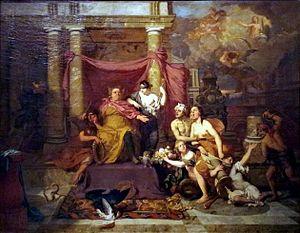
Le rasoir de Hanlon est une règle de raisonnement permettant d'éliminer des hypothèses. Formulée en 1980 par le programmeur américain Robert J. Hanlon, cette règle s'énonce de la manière suivante : « Ne jamais attribuer à la malveillance ce que la bêtise suffit à expliquer ». L'attribution à Hanlon a été mise en question dans un premier temps, certains auteurs y voyant plutôt une corruption du nom de Robert A. Heinlein, l'auteur d'une considération assez proche. La règle tire son nom du rasoir d'Ockham, qui pose un principe de simplicité, tant au niveau métaphysique, en recommandant de ne pas multiplier les conjectures sur les entités, qu'au niveau méthodologique, en recommandant de ne pas multiplier les hypothèses. Elle revient donc à considérer soit qu'il est plus simple et donc plus plausible de supposer la bêtise plutôt que la malveillance, la première étant plus vraisemblable en général, soit qu'il est inutile d'ajouter la conjecture d'une intention maligne à celle d'un manque de compétence. Cette règle ne caractérise toutefois la bêtise qu'au plan du comportement.